Bob Feldman

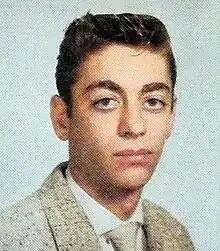
Feldman on his 1958 high school yearbook

Robert C. Feldman (June 14, 1940 – August 23, 2023) was an American songwriter and record producer, best known for his work in the 1960s with fellow writers Jerry Goldstein and Richard Gottehrer, including "My Boyfriend's Back", "I Want Candy", and "Sorrow".